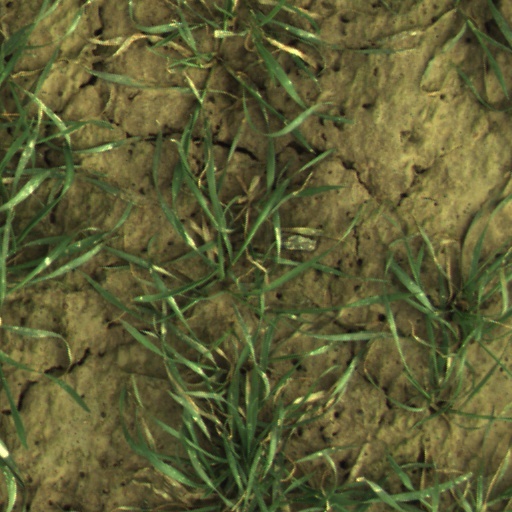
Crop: wheat